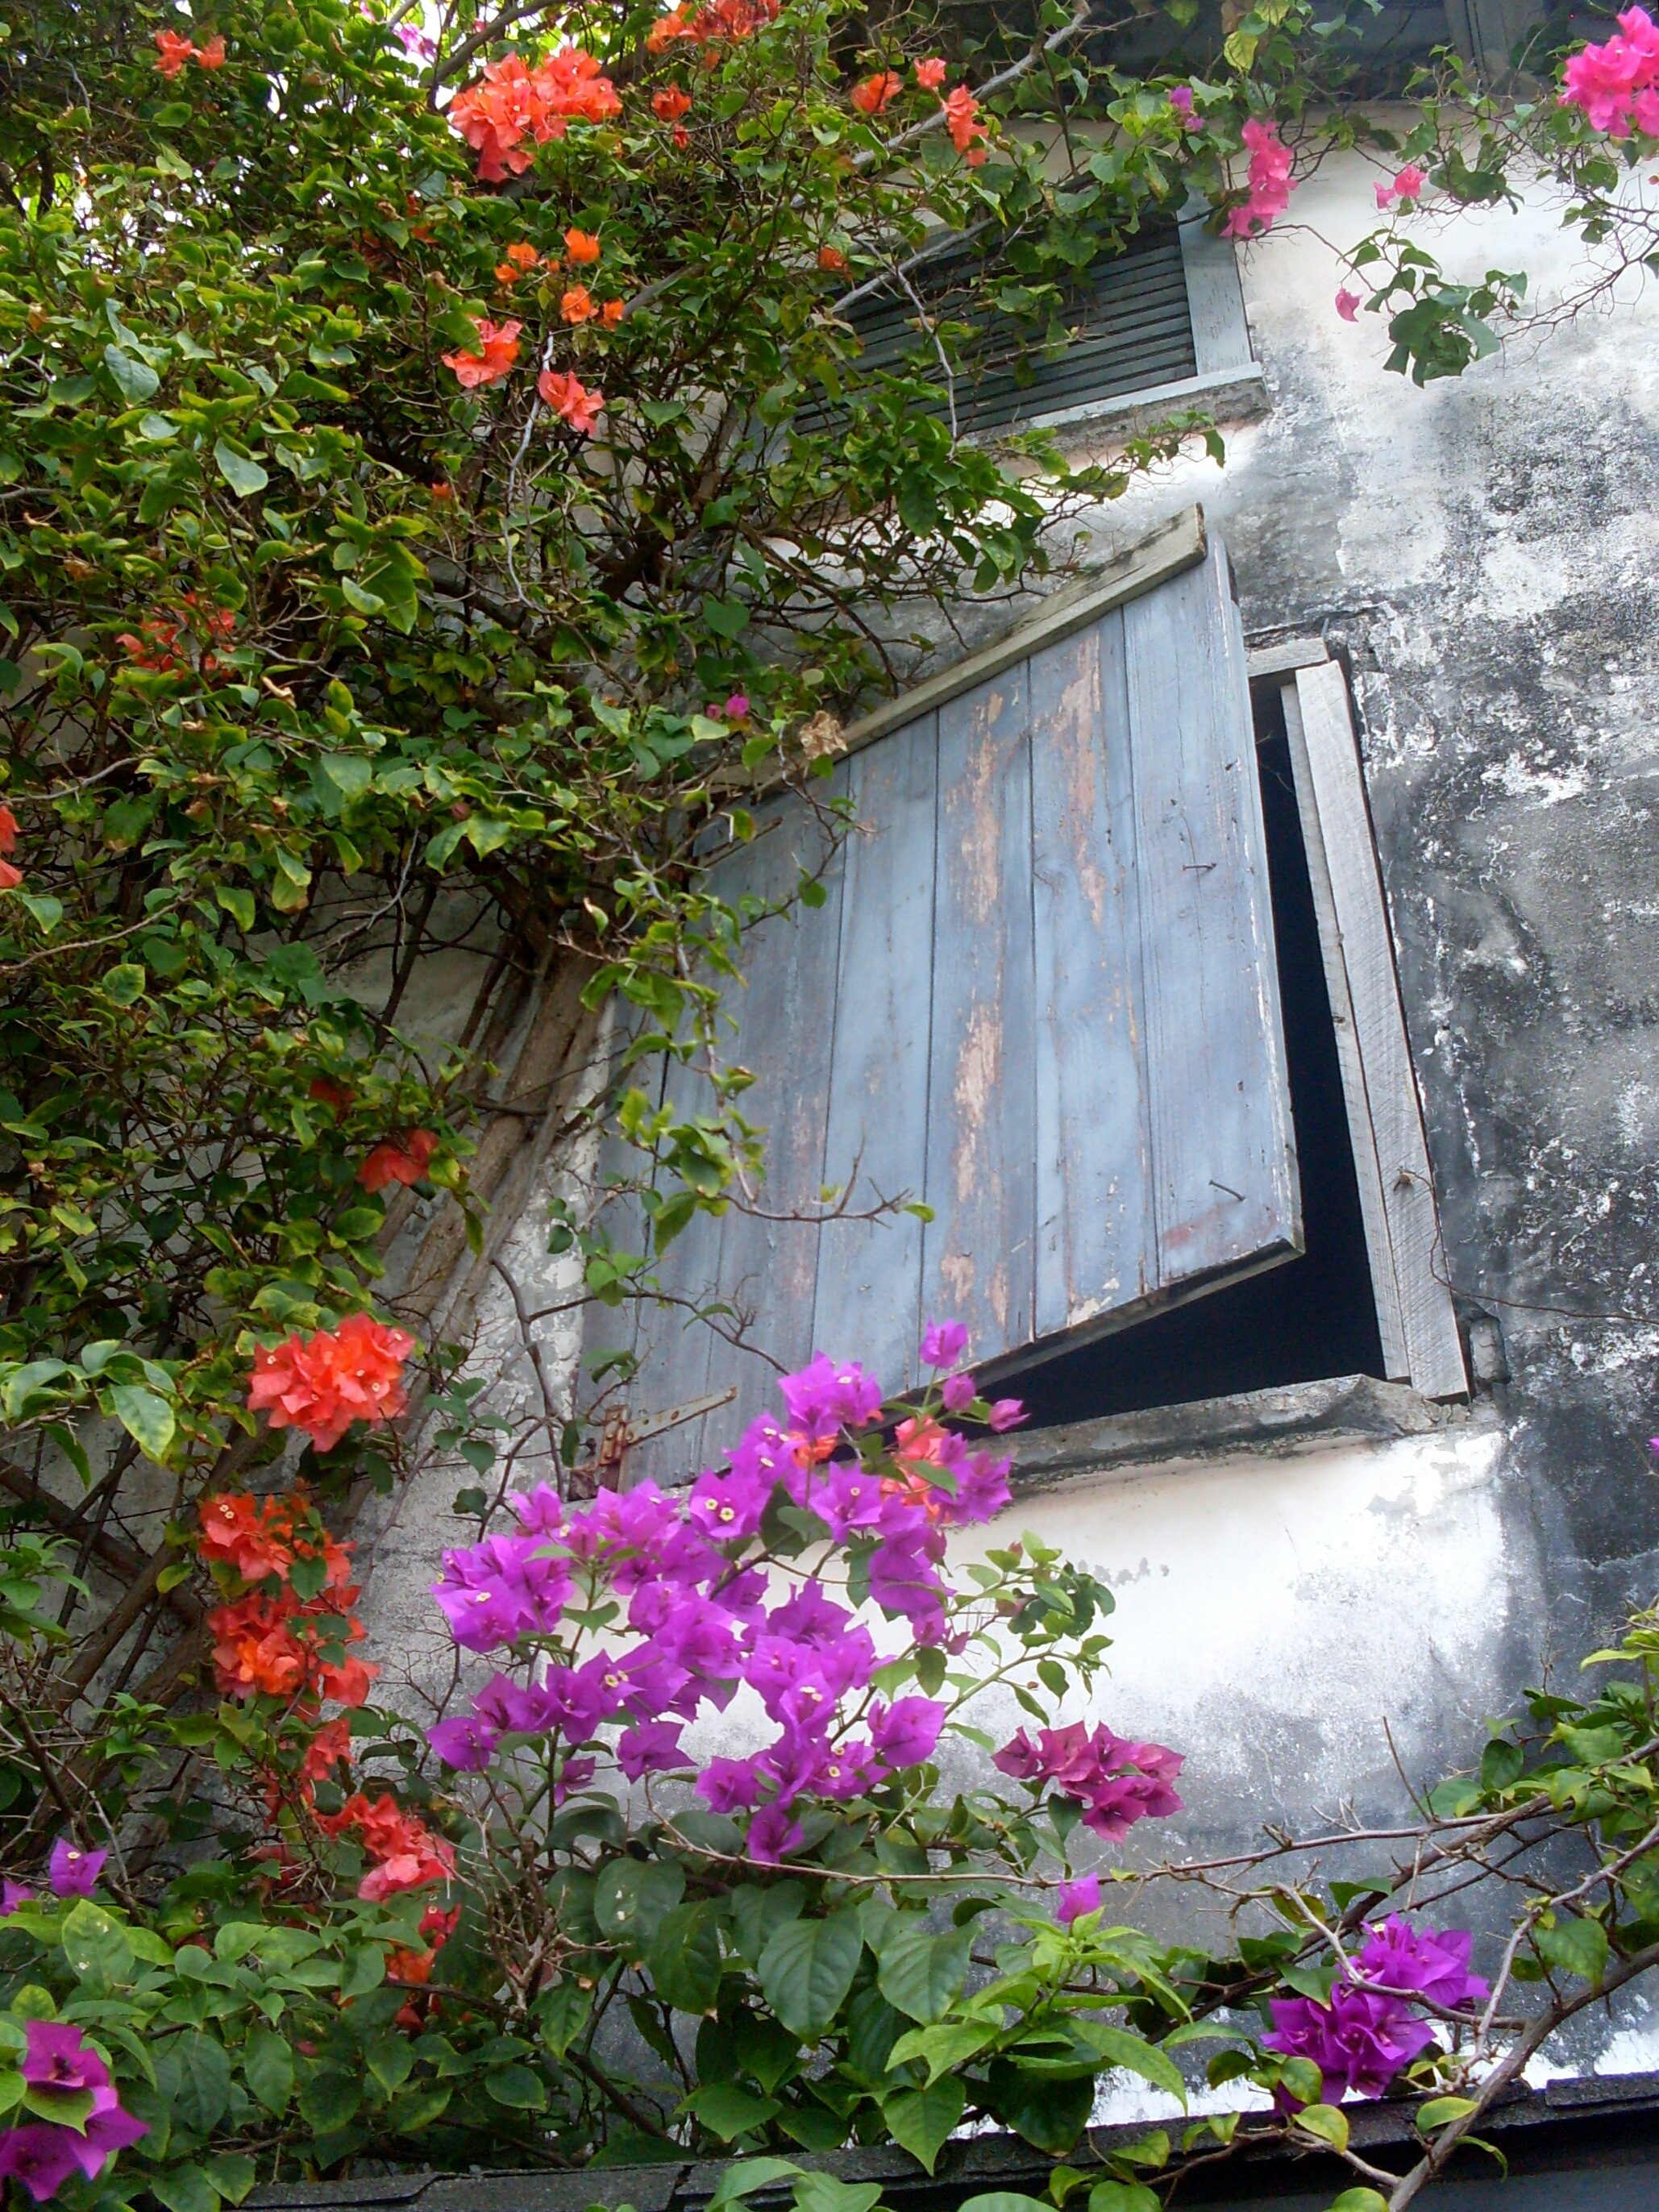
blossom, plant, lawn, flower, cottage, backyard, botany, garden, flora, landscaping, courtyard, shrub, yard, floristry, flowering plant, land plant